Nils-Eric Fougstedt

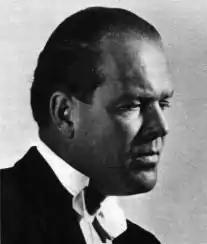
Nils-Eric Fougstedt.

Nils-Eric Fougstedt (24 May 1910 – 12 April 1961) was a Finnish conductor and composer.